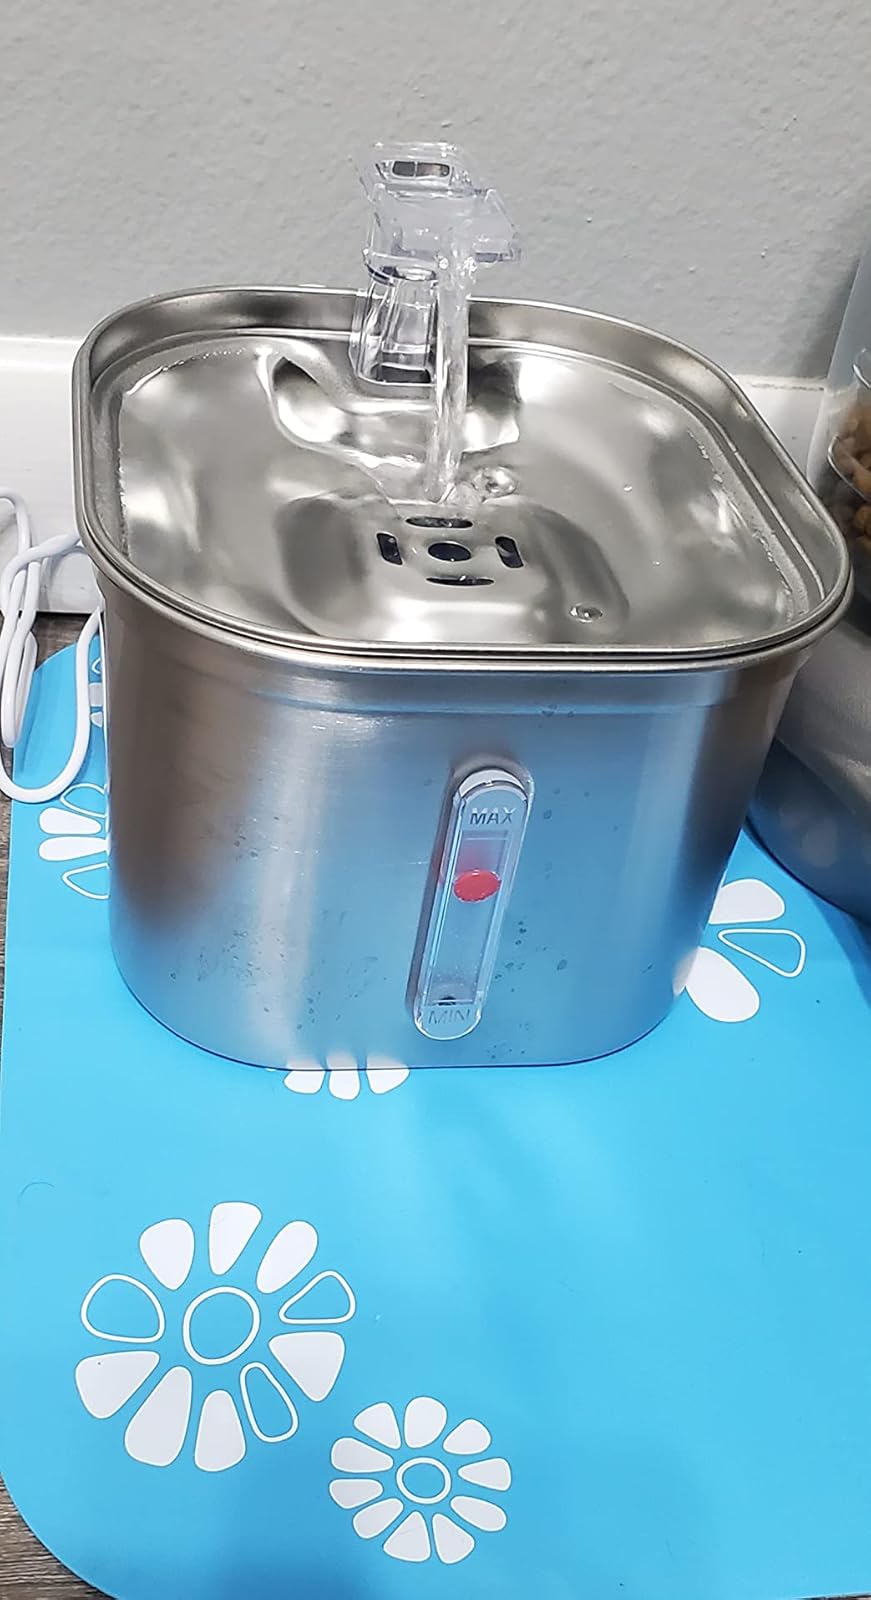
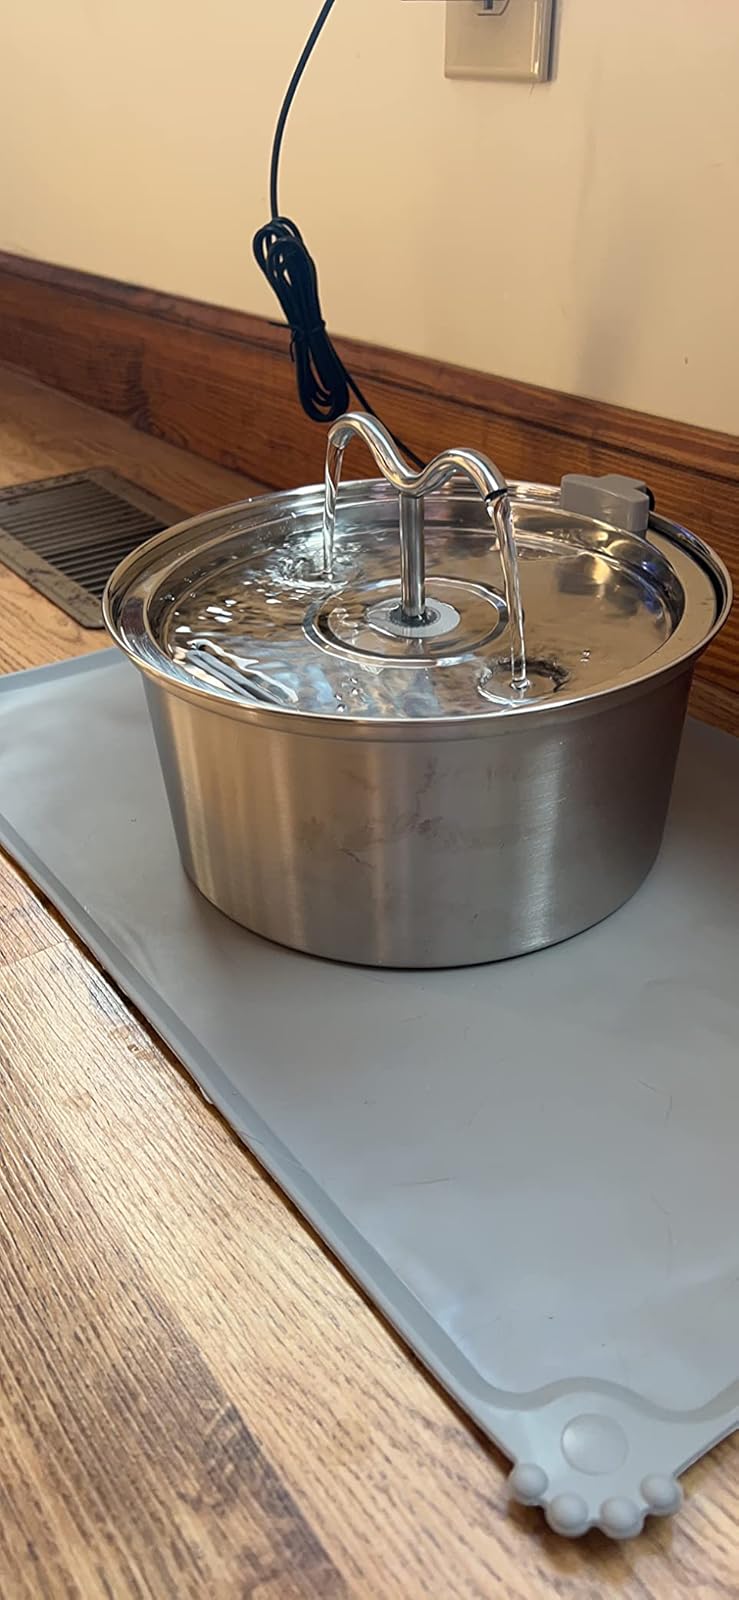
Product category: items_bowl
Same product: no